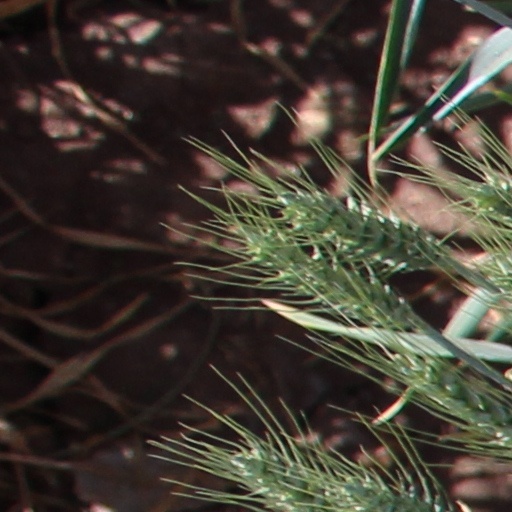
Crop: wheat